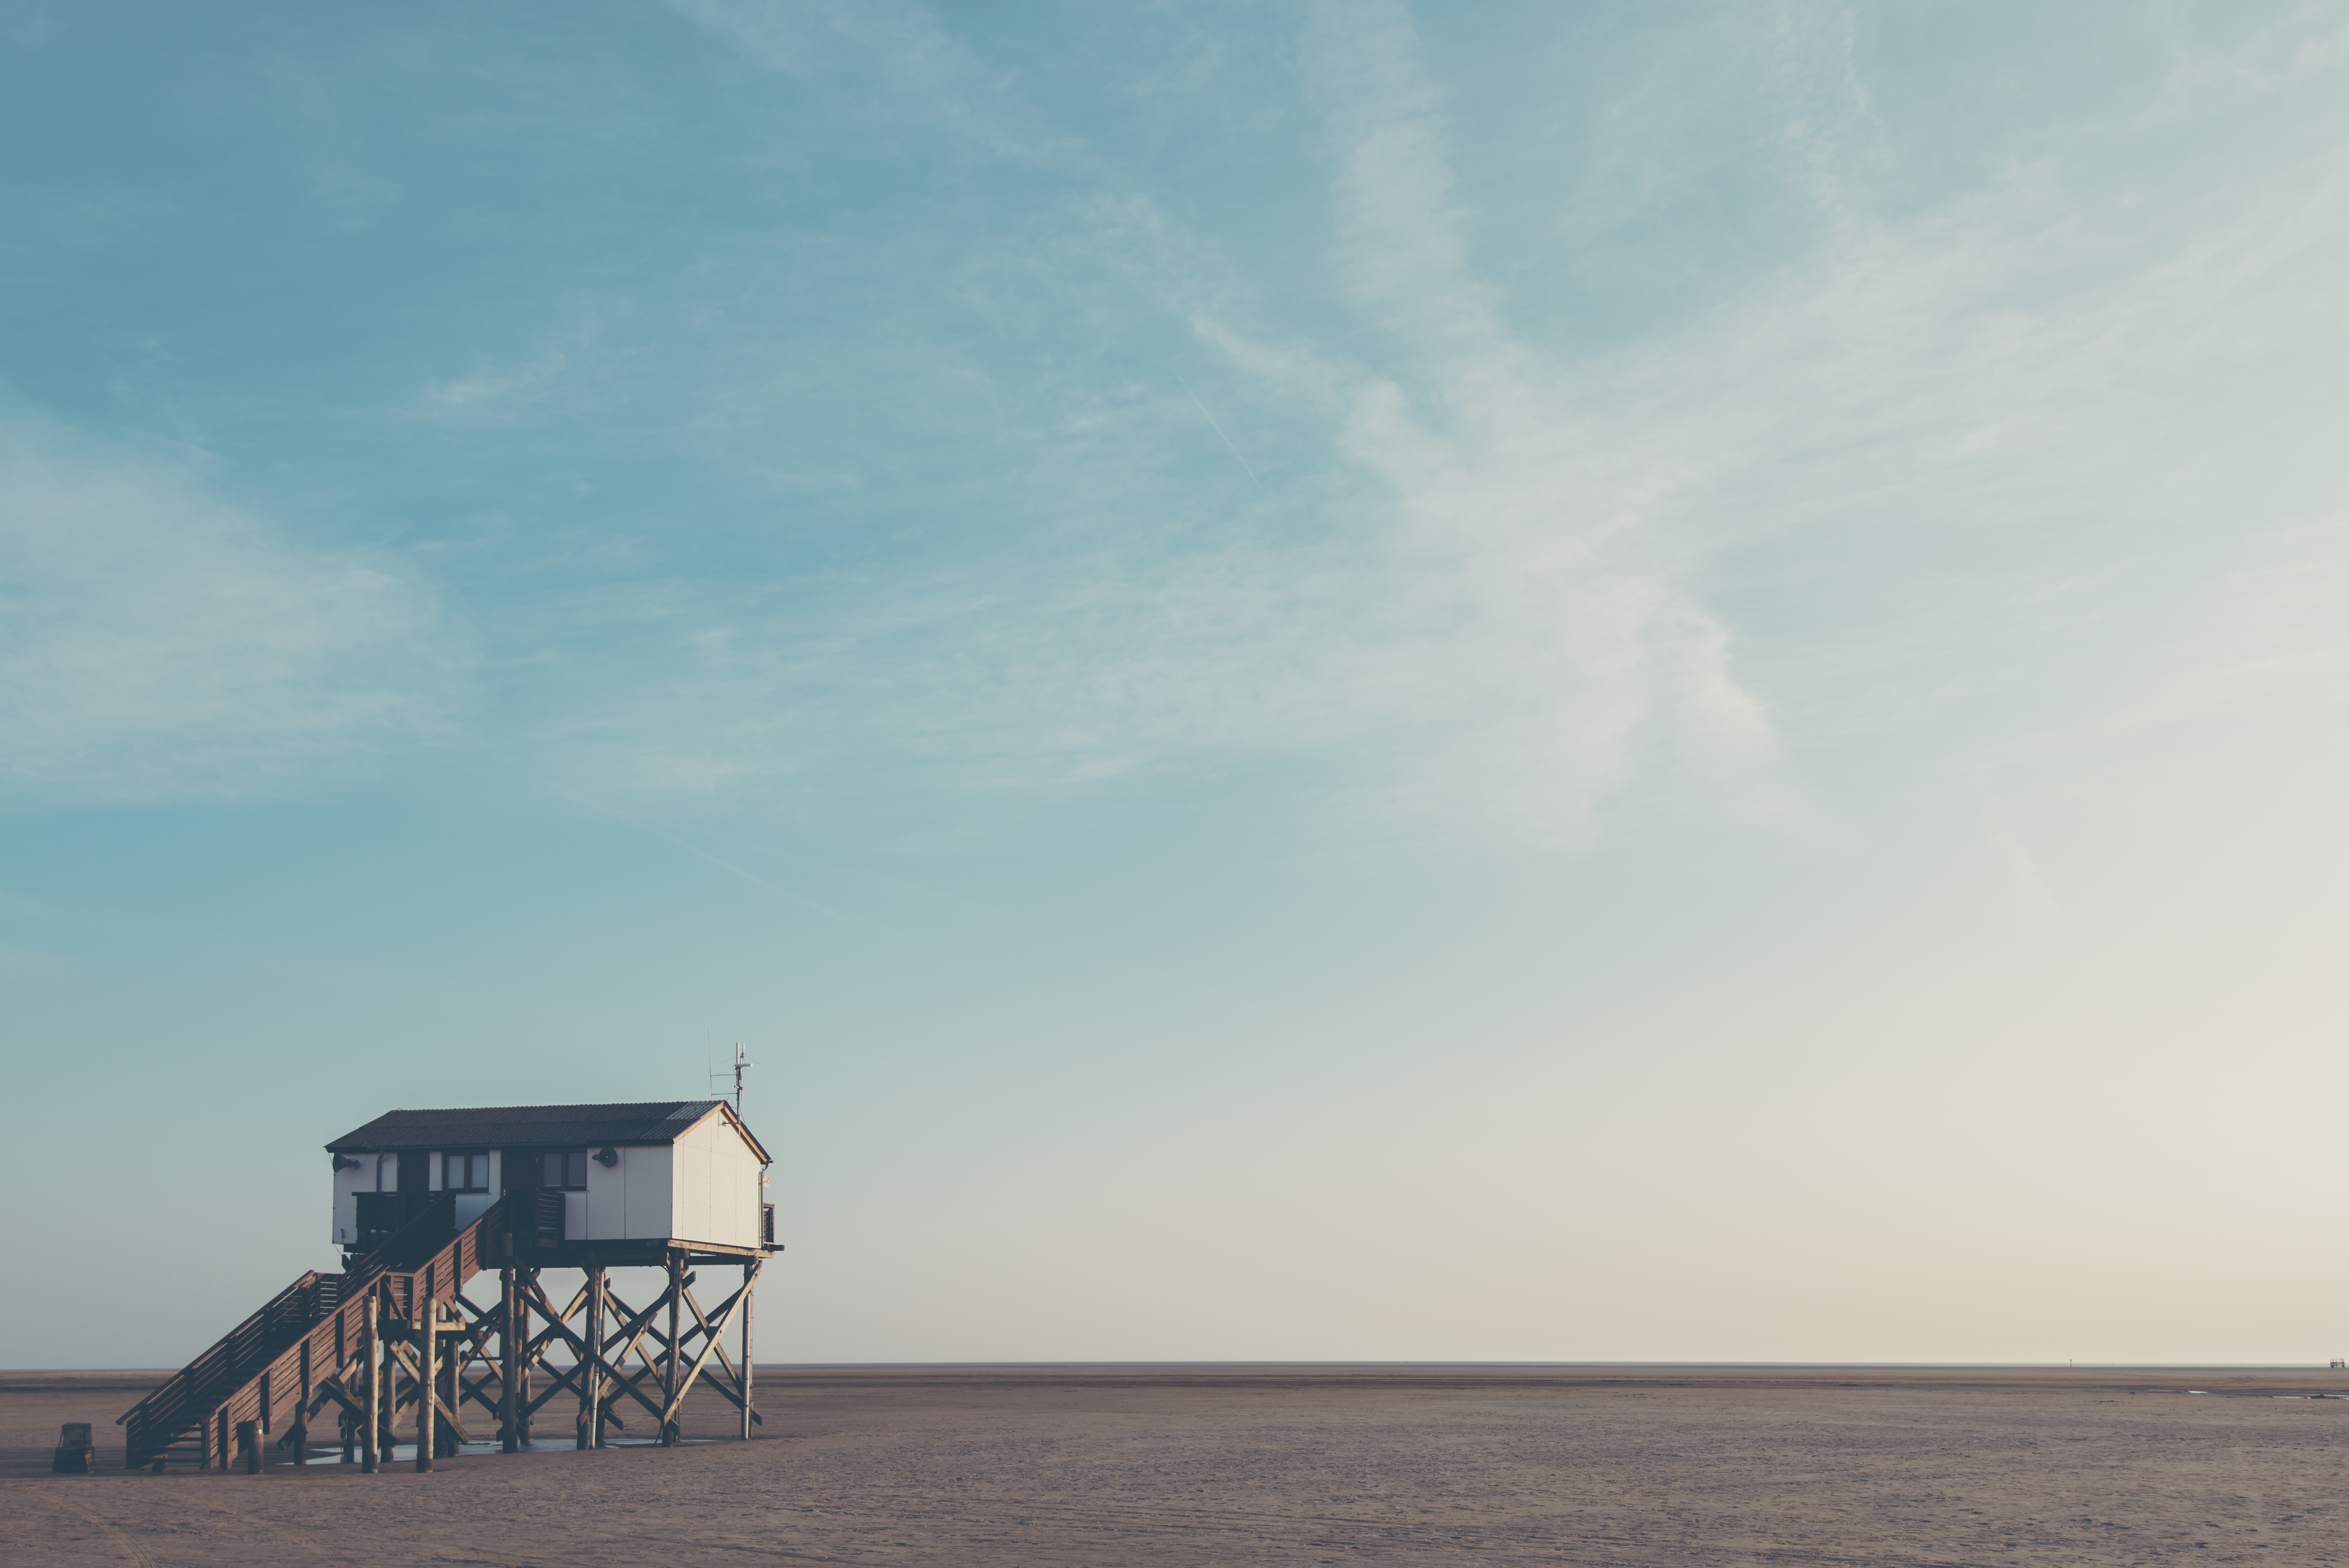
beach, sea, coast, sand, ocean, horizon, cloud, sky, house, morning, shore, steps, vacation, dusk, vehicle, bay, body of water, stilt